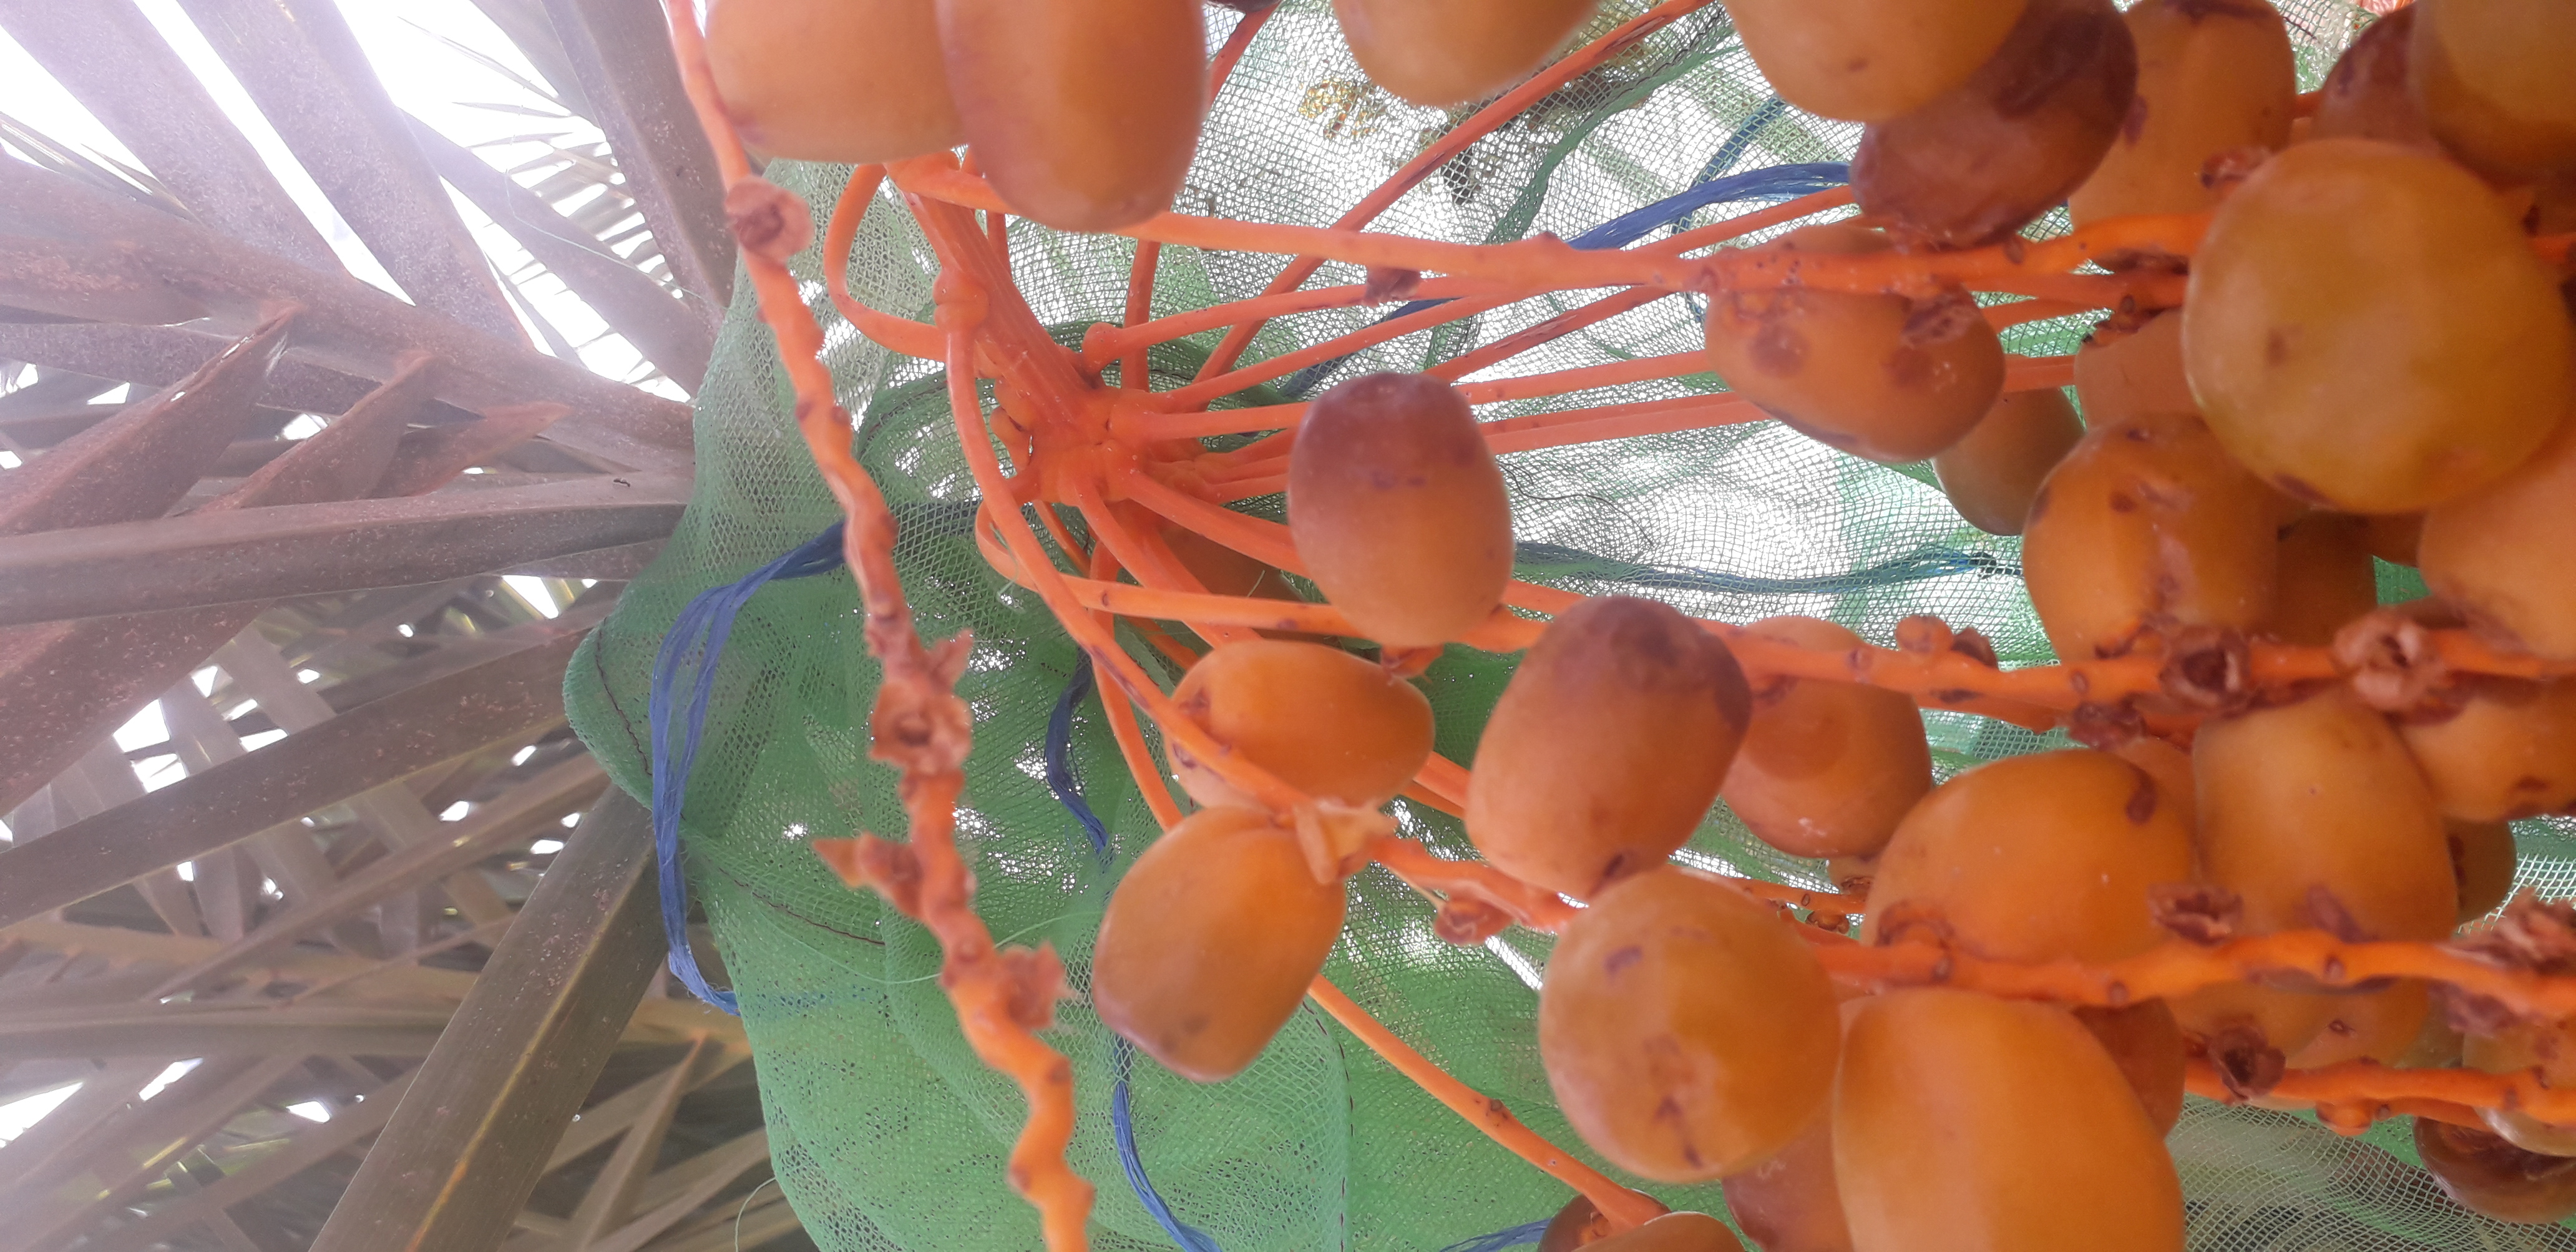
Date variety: Boufagous